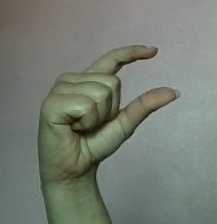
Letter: dal